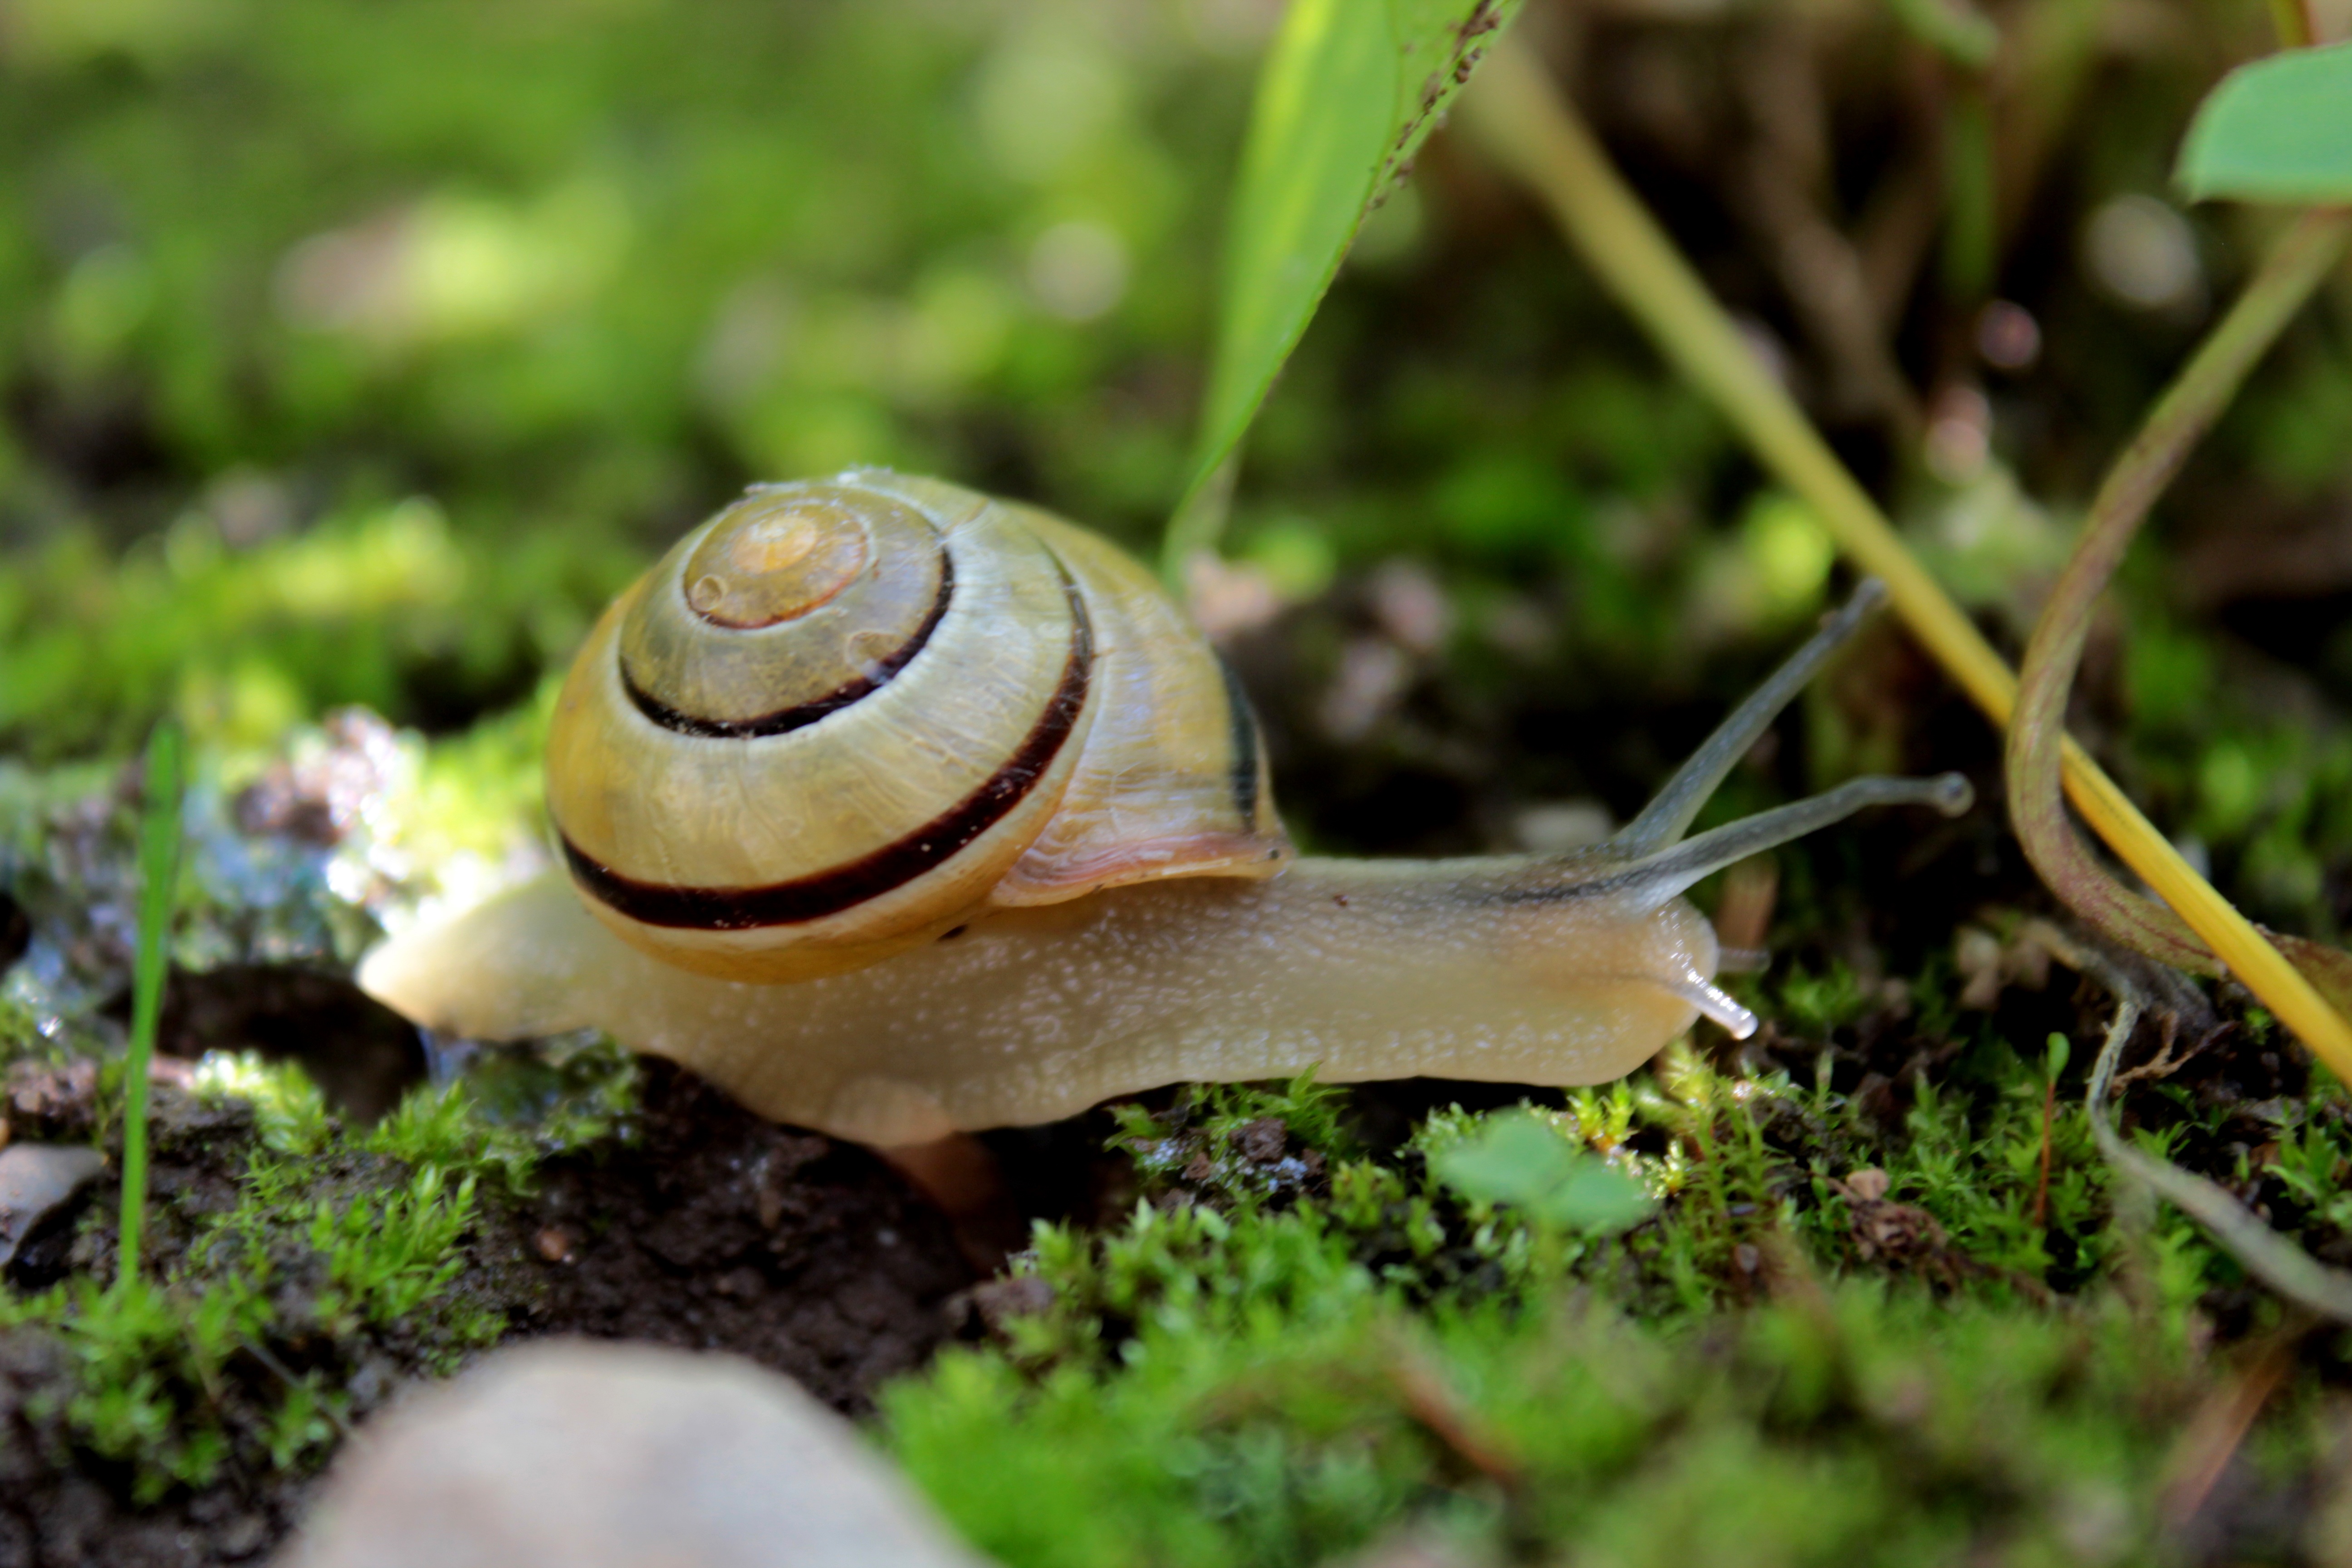
nature, meadow, wildlife, green, macro, fauna, invertebrate, mollusk, crawl, snail, escargot, molluscs, schnecken, macro photography, slowly, sea snail, snails and slugs